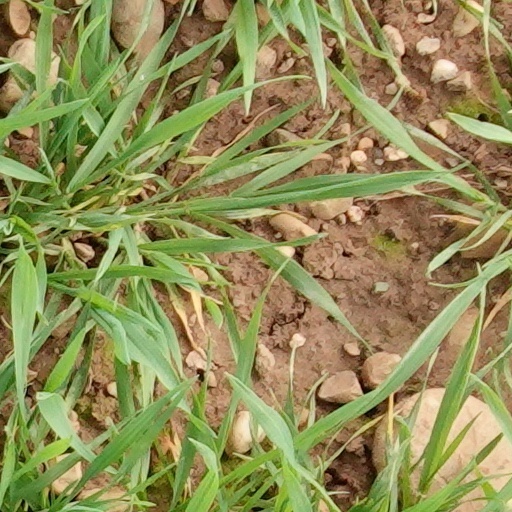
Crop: wheat